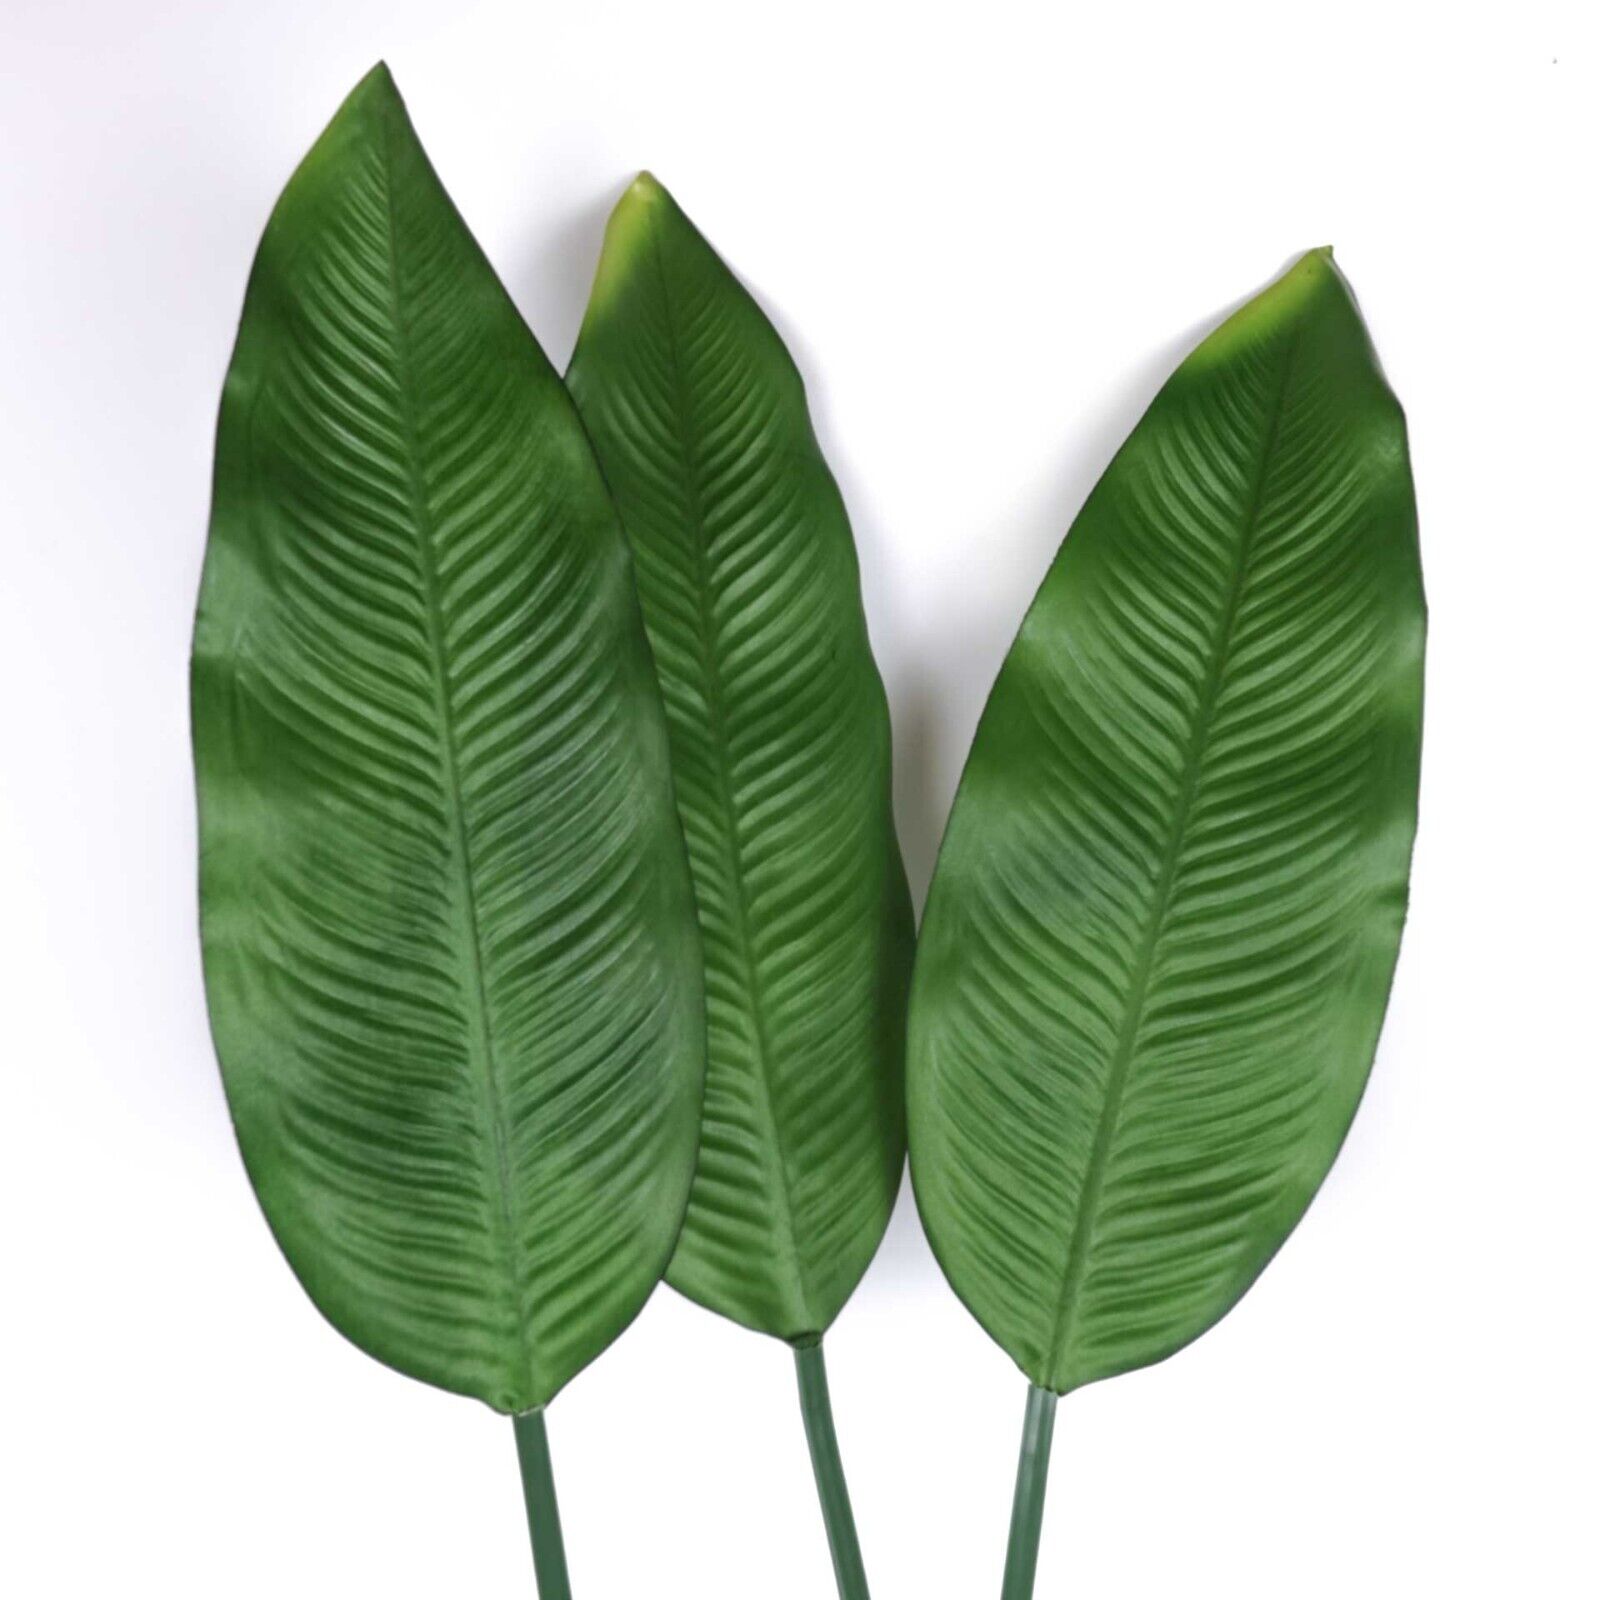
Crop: unknown
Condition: banana